Fred Mather

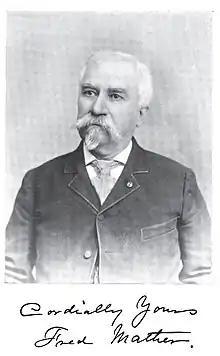
Fred Mather, Frontispiece from "The Men I Have Fished With", 1897

Fred Mather (January 2, 1833, in Albany, New York – February 14, 1900) was a United States pisciculturist and a writer and editor on fishing topics.